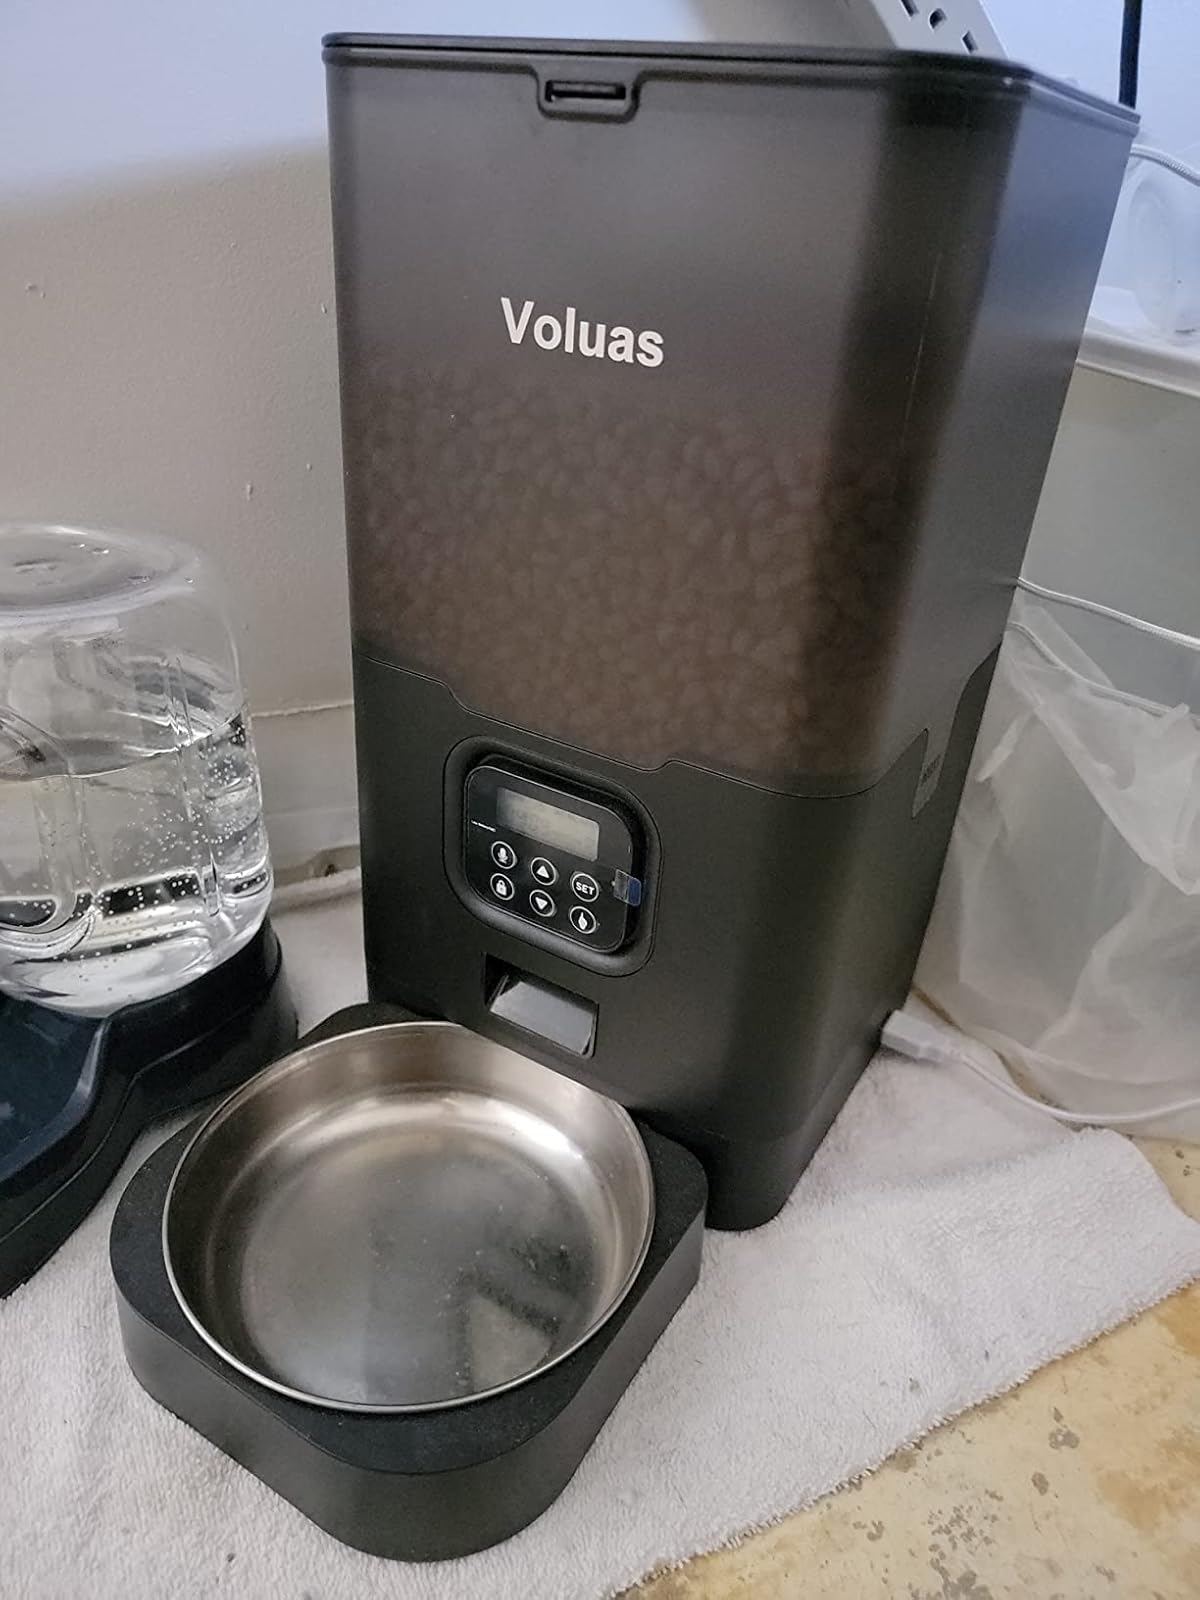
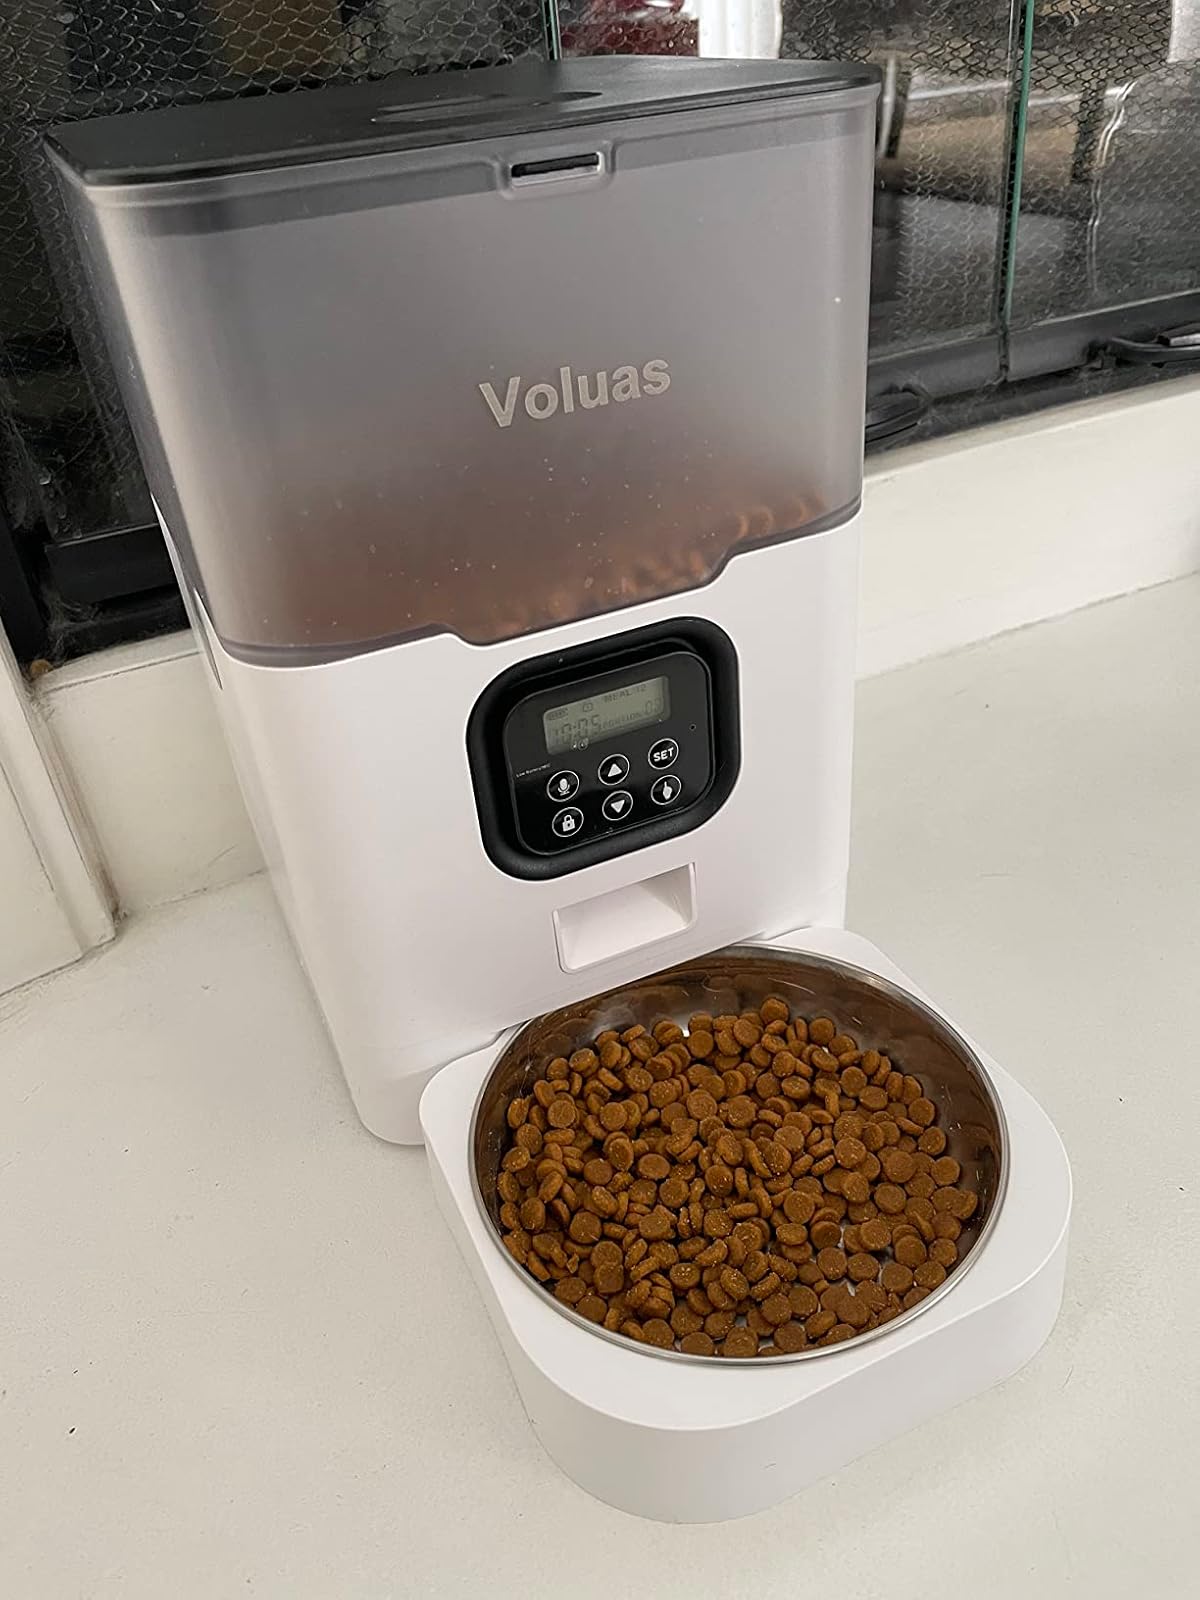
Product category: items_feeder
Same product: no